Shawn Huff

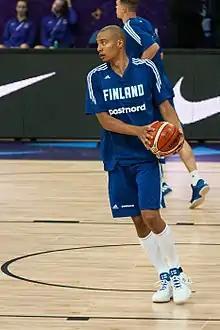
Huff with Finland during EuroBasket 2017

Shawn Christopher Huff (born May 5, 1984) is a Finnish politician and a former professional basketball player. He played college basketball at Valparaiso from 2004–2008. Shawn Huff played for Finland national basketball team, serving as the team captain.